Cranbury Park

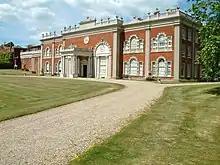
Cranbury House

The present-day house was built in 1780 for Thomas Dummer and his wife, to the designs of George Dance the Younger. The house is built in red brick with stone dressings. The entrance is through a porte-cochère either side of which are large columned windows flanked by columns, set in arch-headed reserves, with roundels in relief in each tympanum and above the porch. All the other windows of both floors repeat the Venetian window motif which was added along with balustrade by Thomas Chamberlayne in the 1830s. Balustrades surmounted by urns run around the parapet, framing the whole house to give a very pleasing prospect within the landscape.